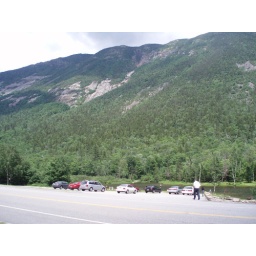
To put things in perspective, the black car is mine. This thing is friggin huge.